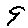
Label: 9